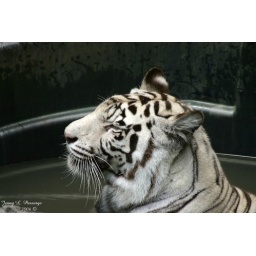
This was a very hot day so this tiger just layed in the tub of water to keep cool.